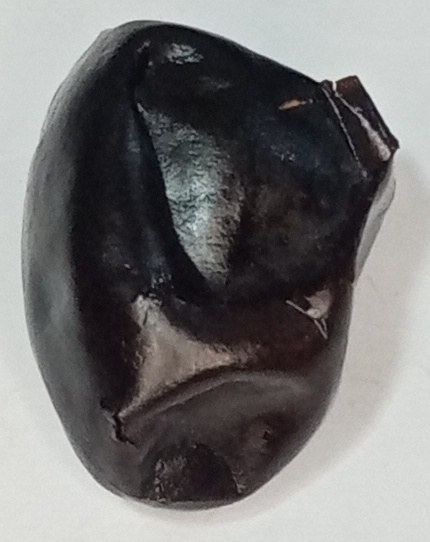
Variety: kupro
Size: large
Grade: grade-1